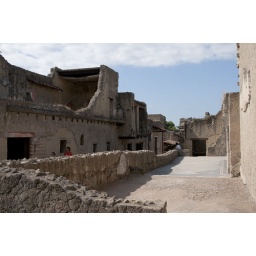
De opgraving van het antieke Herculaneum, dat bij de uitbarsting van de Vesuvius in 79 n.C. door lava werd bedekt.